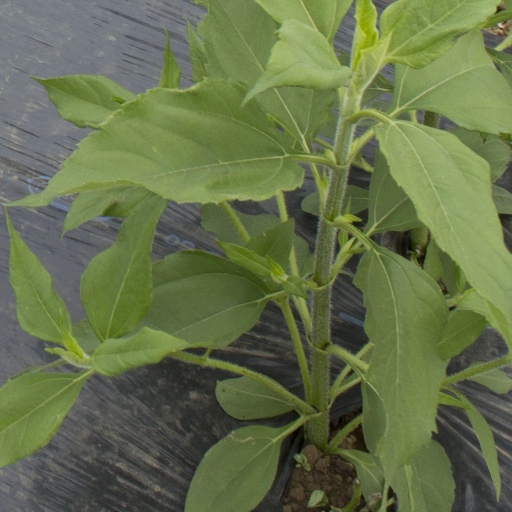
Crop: Jerusalem artichoke